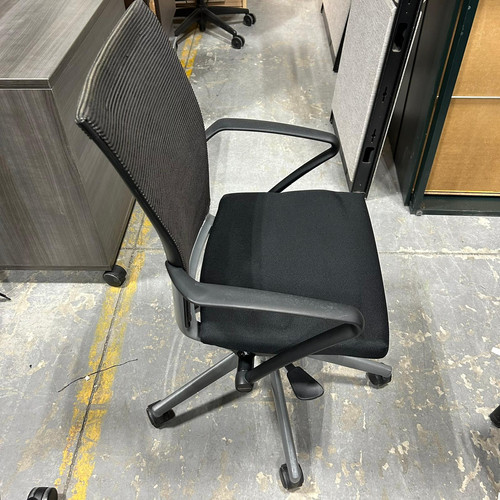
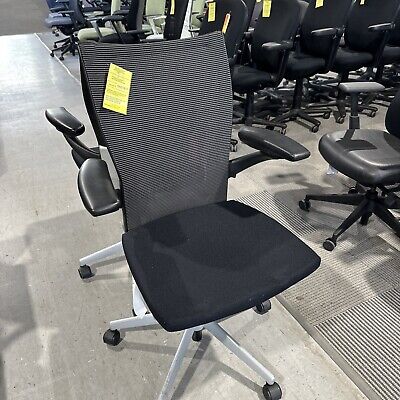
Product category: items_chair
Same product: yes